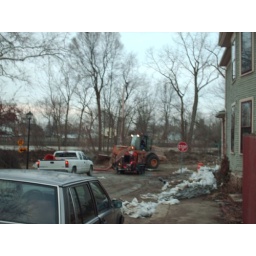
The pump that the city brought in to clear the water from the street